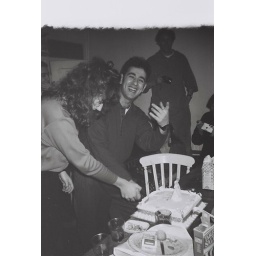
in upstairs kitchen back at the house (in KR)